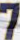
Number: 7